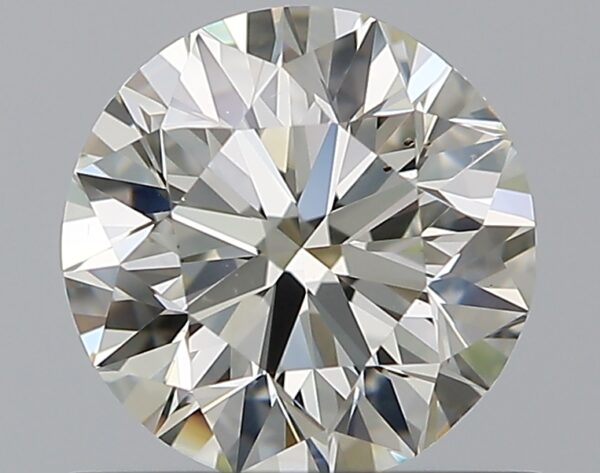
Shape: round
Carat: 0.8
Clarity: VS2
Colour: K
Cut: VG
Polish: EX
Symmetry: VG
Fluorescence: F
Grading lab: GIA
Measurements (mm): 5.85 x 5.92 x 3.72